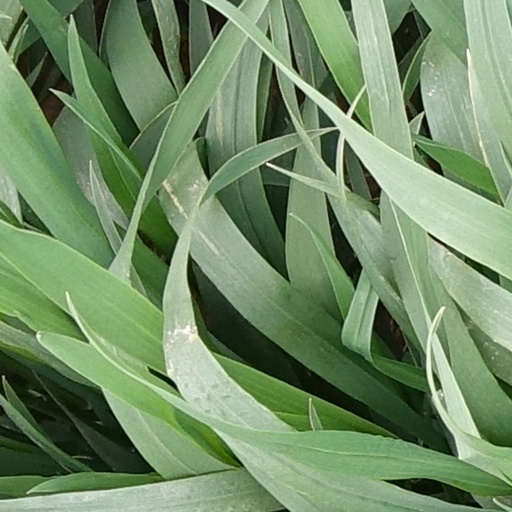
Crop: wheat